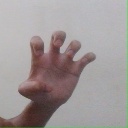
अक्षर: झ